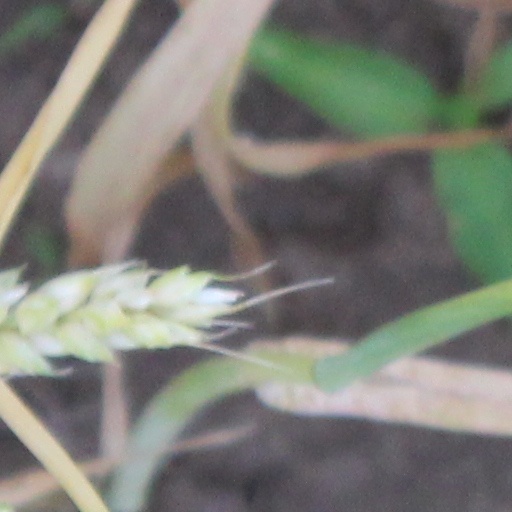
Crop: wheat